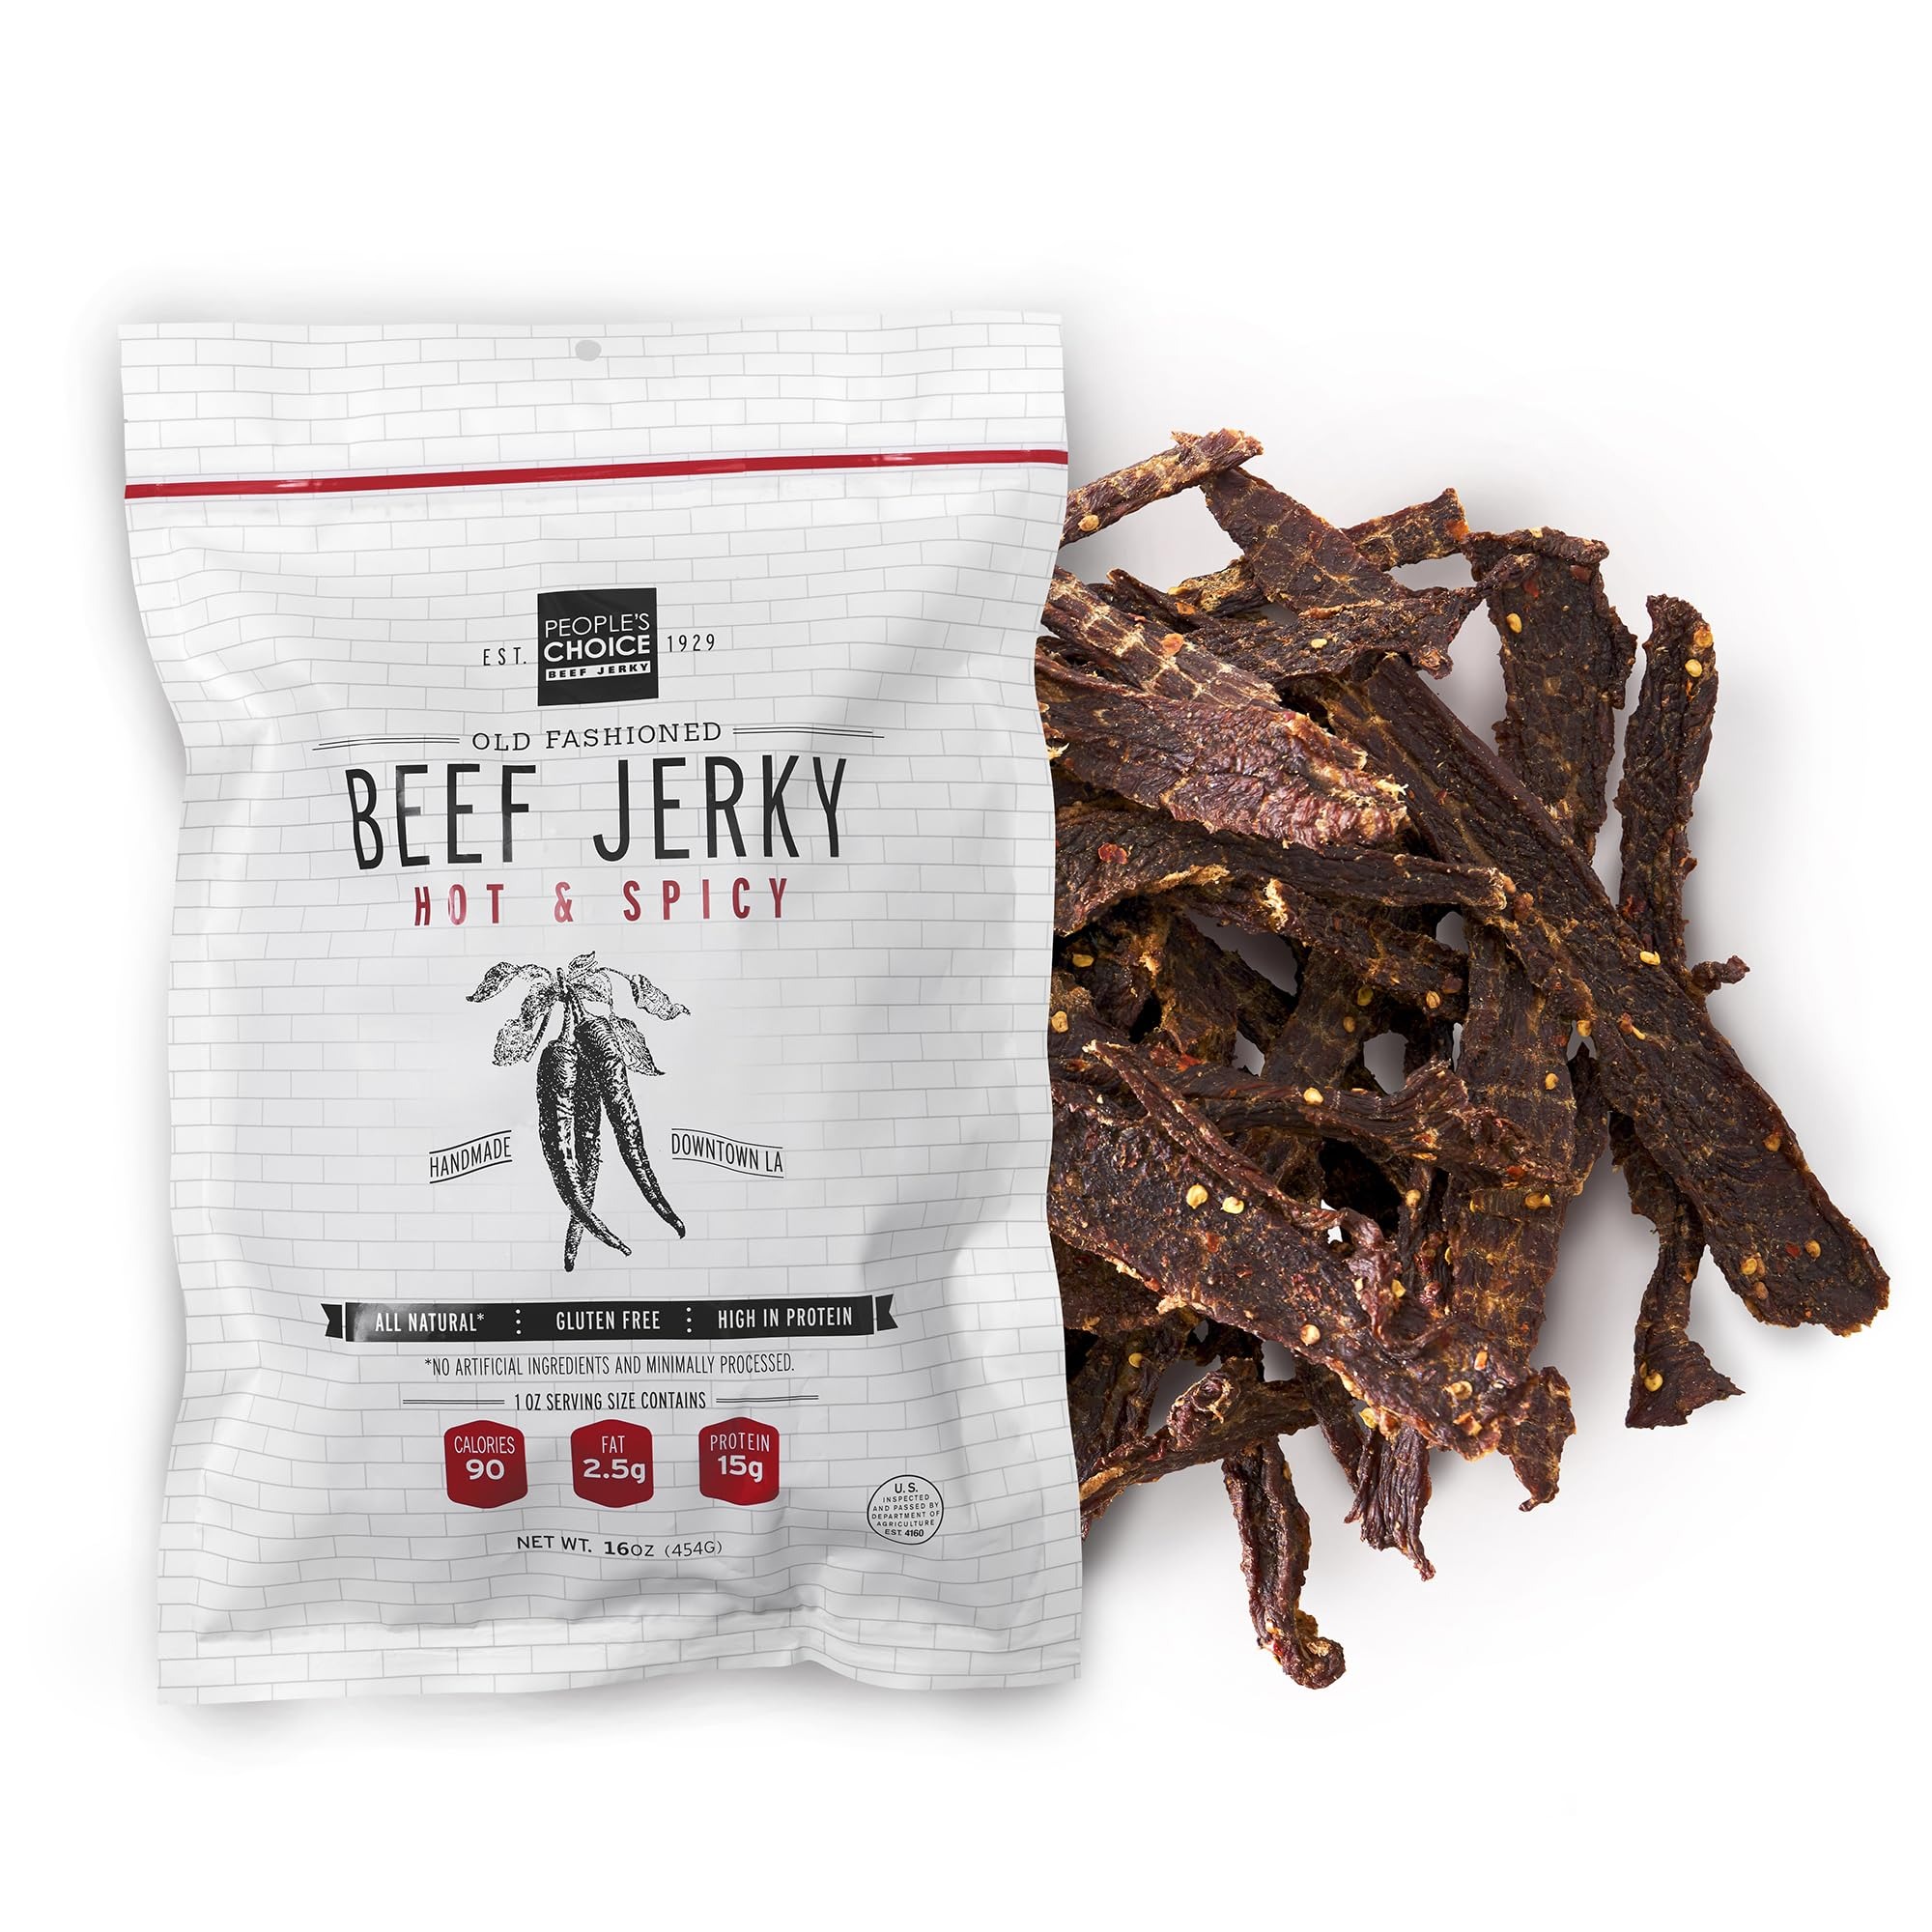
Item Name: People's Choice Beef Jerky - Old Fashioned - Hot & Spicy - Healthy, Sugar Free, Zero Carb, Gluten Free, Keto Friendly, High Protein Meat Snack - Dry Texture - 1 Pound, 16 oz - 1 Bag
Bullet Point 1: DRY JERKY - We craft a traditional beef jerky. Thick cut and dried in whole strips, this jerky has a chewy, steak-like texture; not that soft stuff. Taste the real meat flavor in each bite
Bullet Point 2: PERFECT SNACK FOR KETOGENIC, LOW CARB, PALEO, ATKINS, LCHF DIET - Each serving of our world famous jerky is Sugar Free (0g), Carb Free (0g), and High in Protein (16g)
Bullet Point 3: GUILT FREE SNACKING - This premium snack boasts No Nitrites or Nitrates, No MSG, No Preservatives, No Artificial Ingredients. We guarantee our jerky is 100% Gluten Free, Soy Free, and Nut Free.
Bullet Point 4: SMALL BATCH MADE IN THE USA - We are a family-owned and operated business, celebrating over 90 years and 4 generations of tradition in Los Angeles, CA. Just like your favorite homemade, delicious jerky the longer you chew the more flavor you enjoy
Bullet Point 5: BUILT FOR AN ACTIVE LIFESTYLE - Natural energy perfect for on-the-go snacking while camping, hiking, body building, backpacking.
Product Description: The Old Fashioned Hot & Spicy Beef Jerky Bag hasn’t changed much in the past 85 years. An old family recipe, dating back to the 1920s, has been updated with all natural ingredients and a simplified process to create a product that celebrates the BEEF in beef jerky. High Protein in a 16 oz bag. It’s what real beef jerky is all about!
Value: 16.0
Unit: Ounce

Price: 34.99